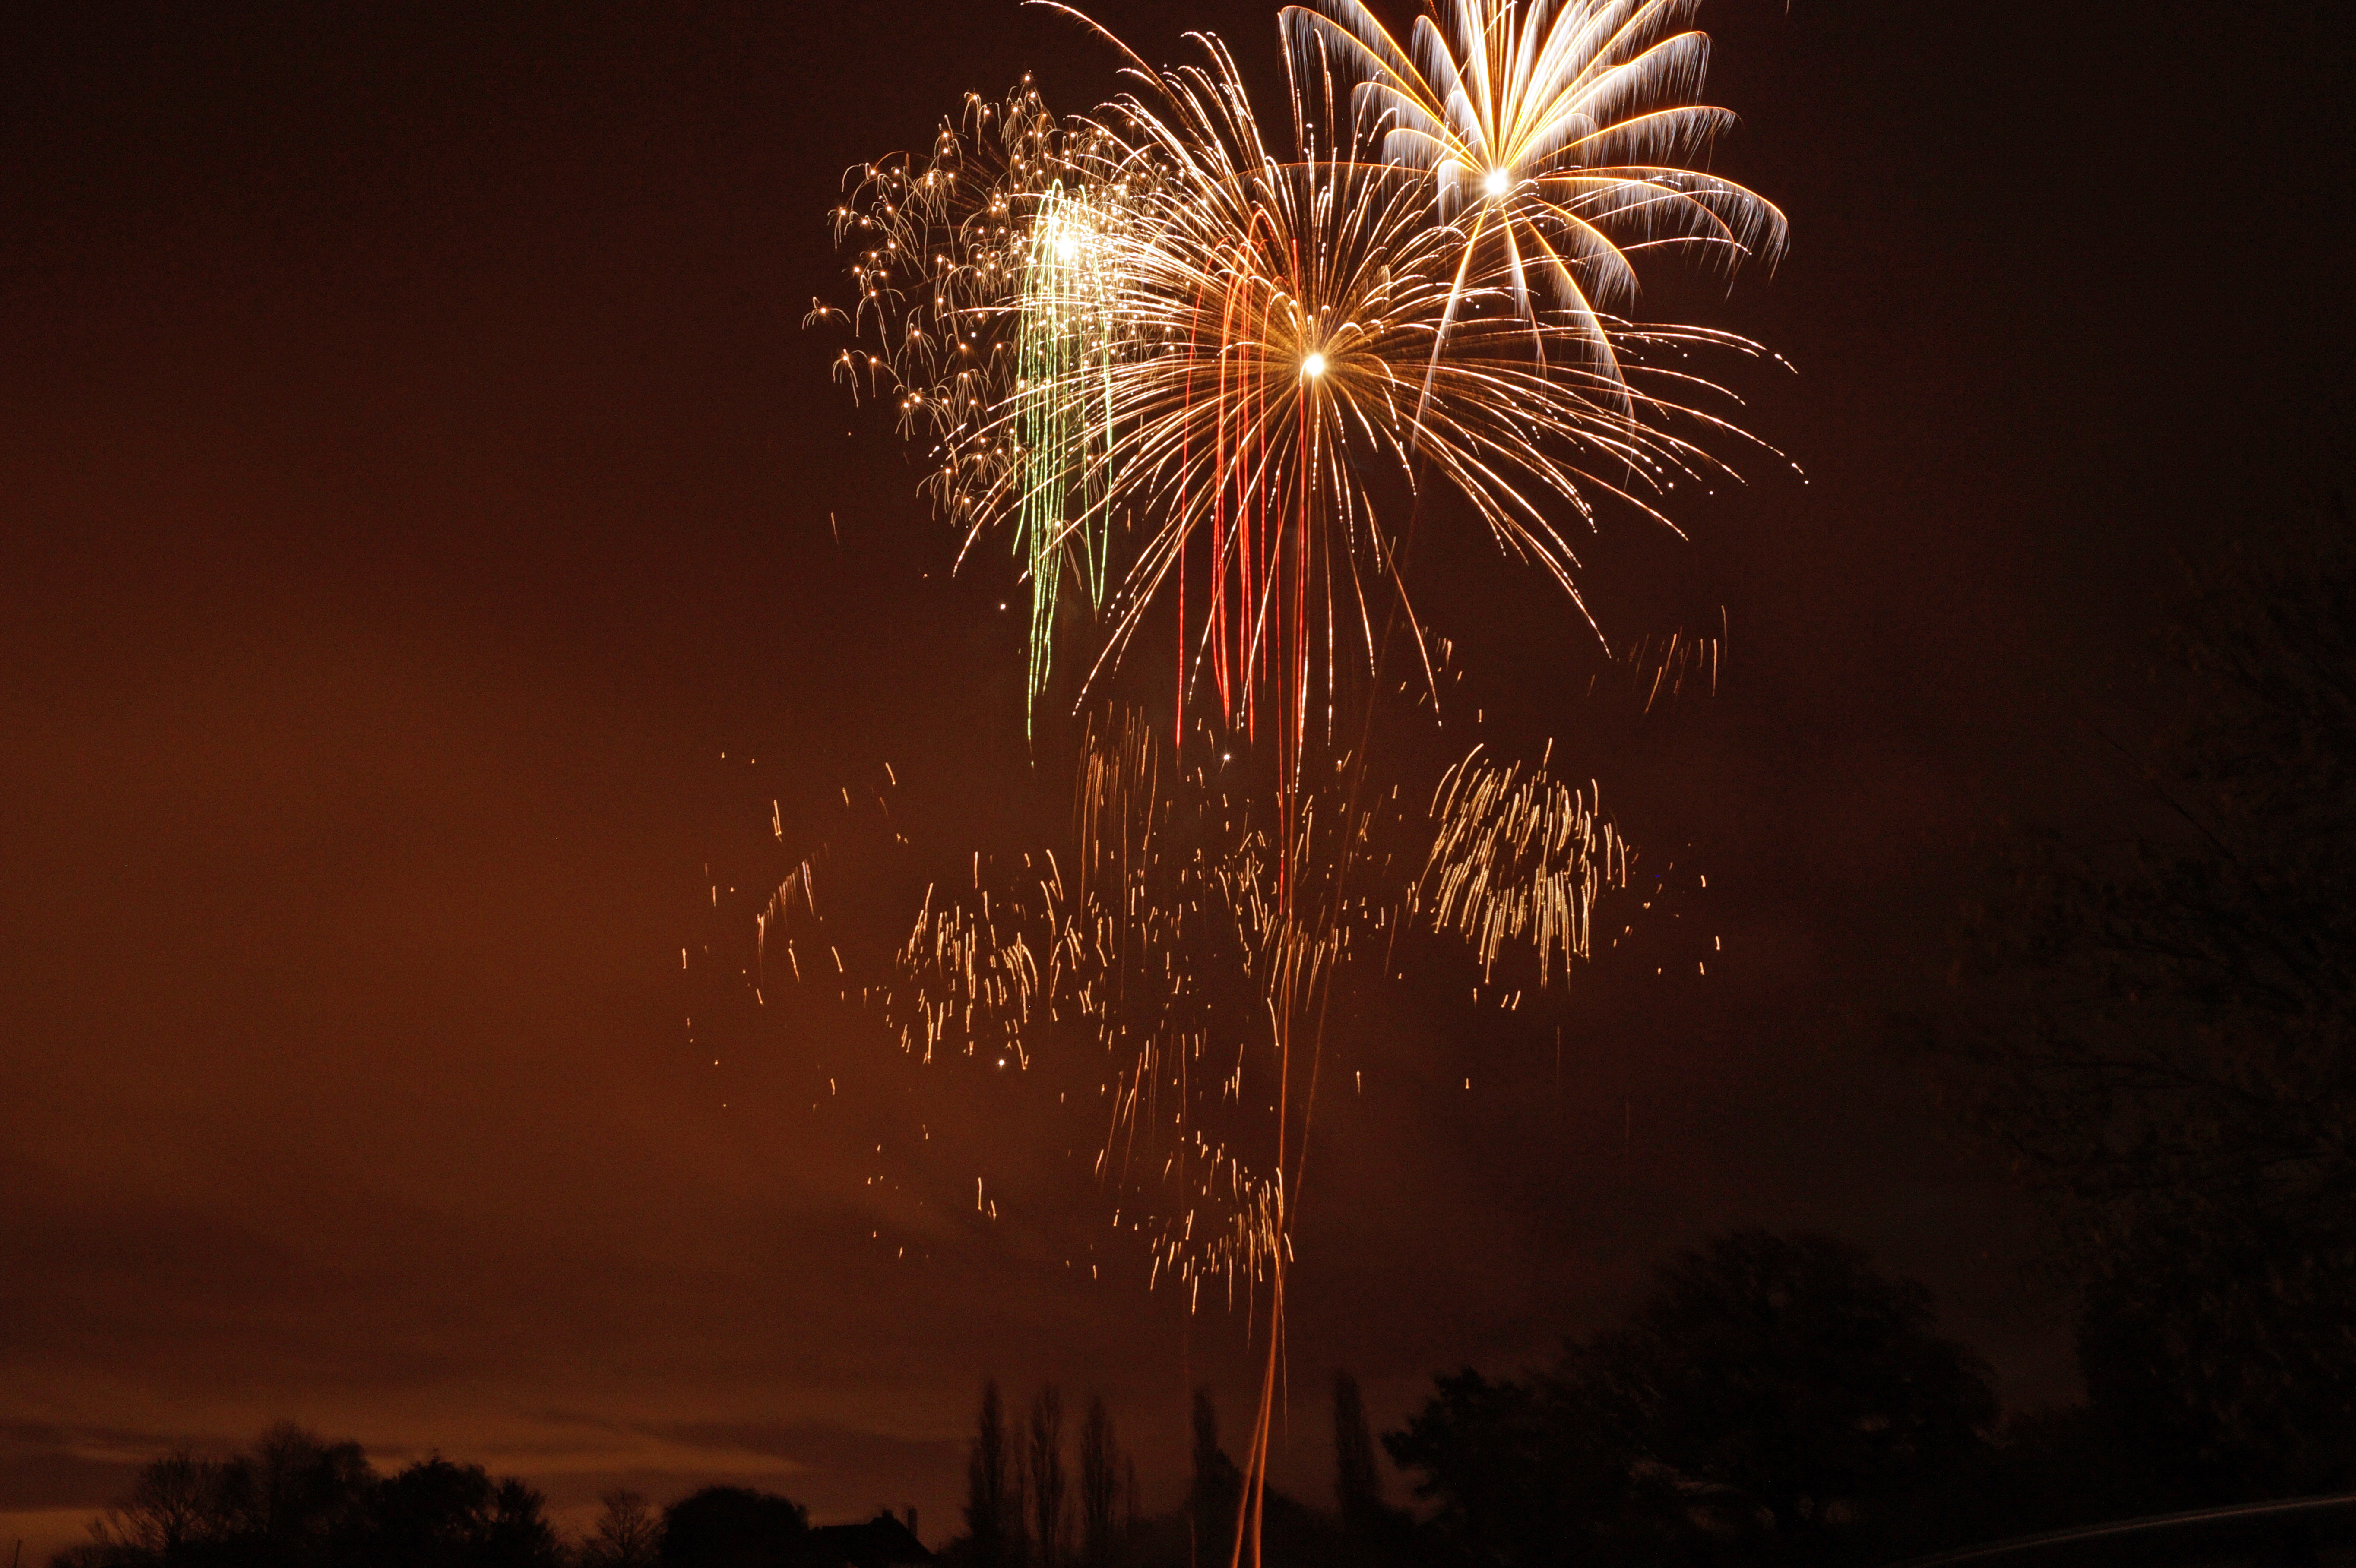
night, recreation, firework, flash, fireworks, exposure, gold, silver, event, streaks, bang, whizz, outdoor recreation